Tuntum Esporte Clube

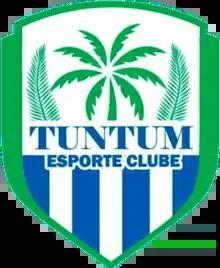

Tuntum Esporte Clube, known as Tuntum, is a Brazilian football club based in Tuntum, Maranhão state. Founded in 2021, the club plays in the Campeonato Maranhense.